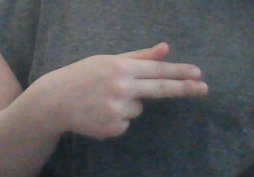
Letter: ghain